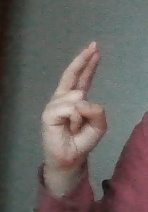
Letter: zay